Lady Tubbs

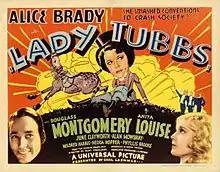
Theatrical release poster

Lady Tubbs is a 1935 American comedy film directed by Alan Crosland and written by Barry Trivers. The film stars Alice Brady, Douglass Montgomery, Anita Louise, Alan Mowbray, June Clayworth and Hedda Hopper. The film was released on July 2, 1935, by Universal Pictures.